Counts of Castell

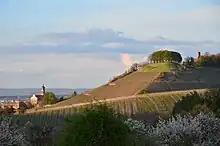
The site of the old castle on the hill above Castell

The House of Castell is a German noble family of mediatised counts of the old Holy Roman Empire. In 1901, the heads of the two family branches, "Castell-Castell" and "Castell-Rüdenhausen", were each granted the hereditary title of Prince by Luitpold, Prince Regent of Bavaria.